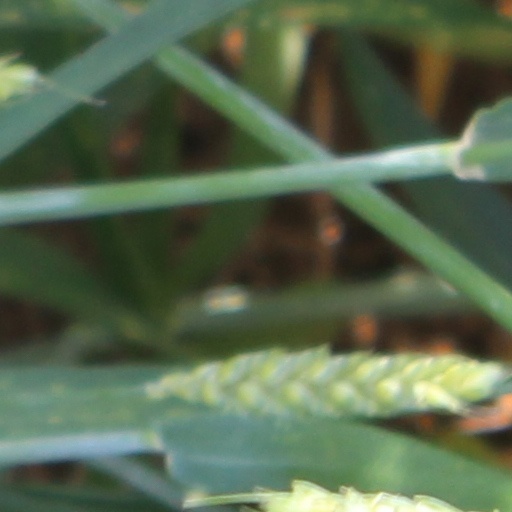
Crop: wheat